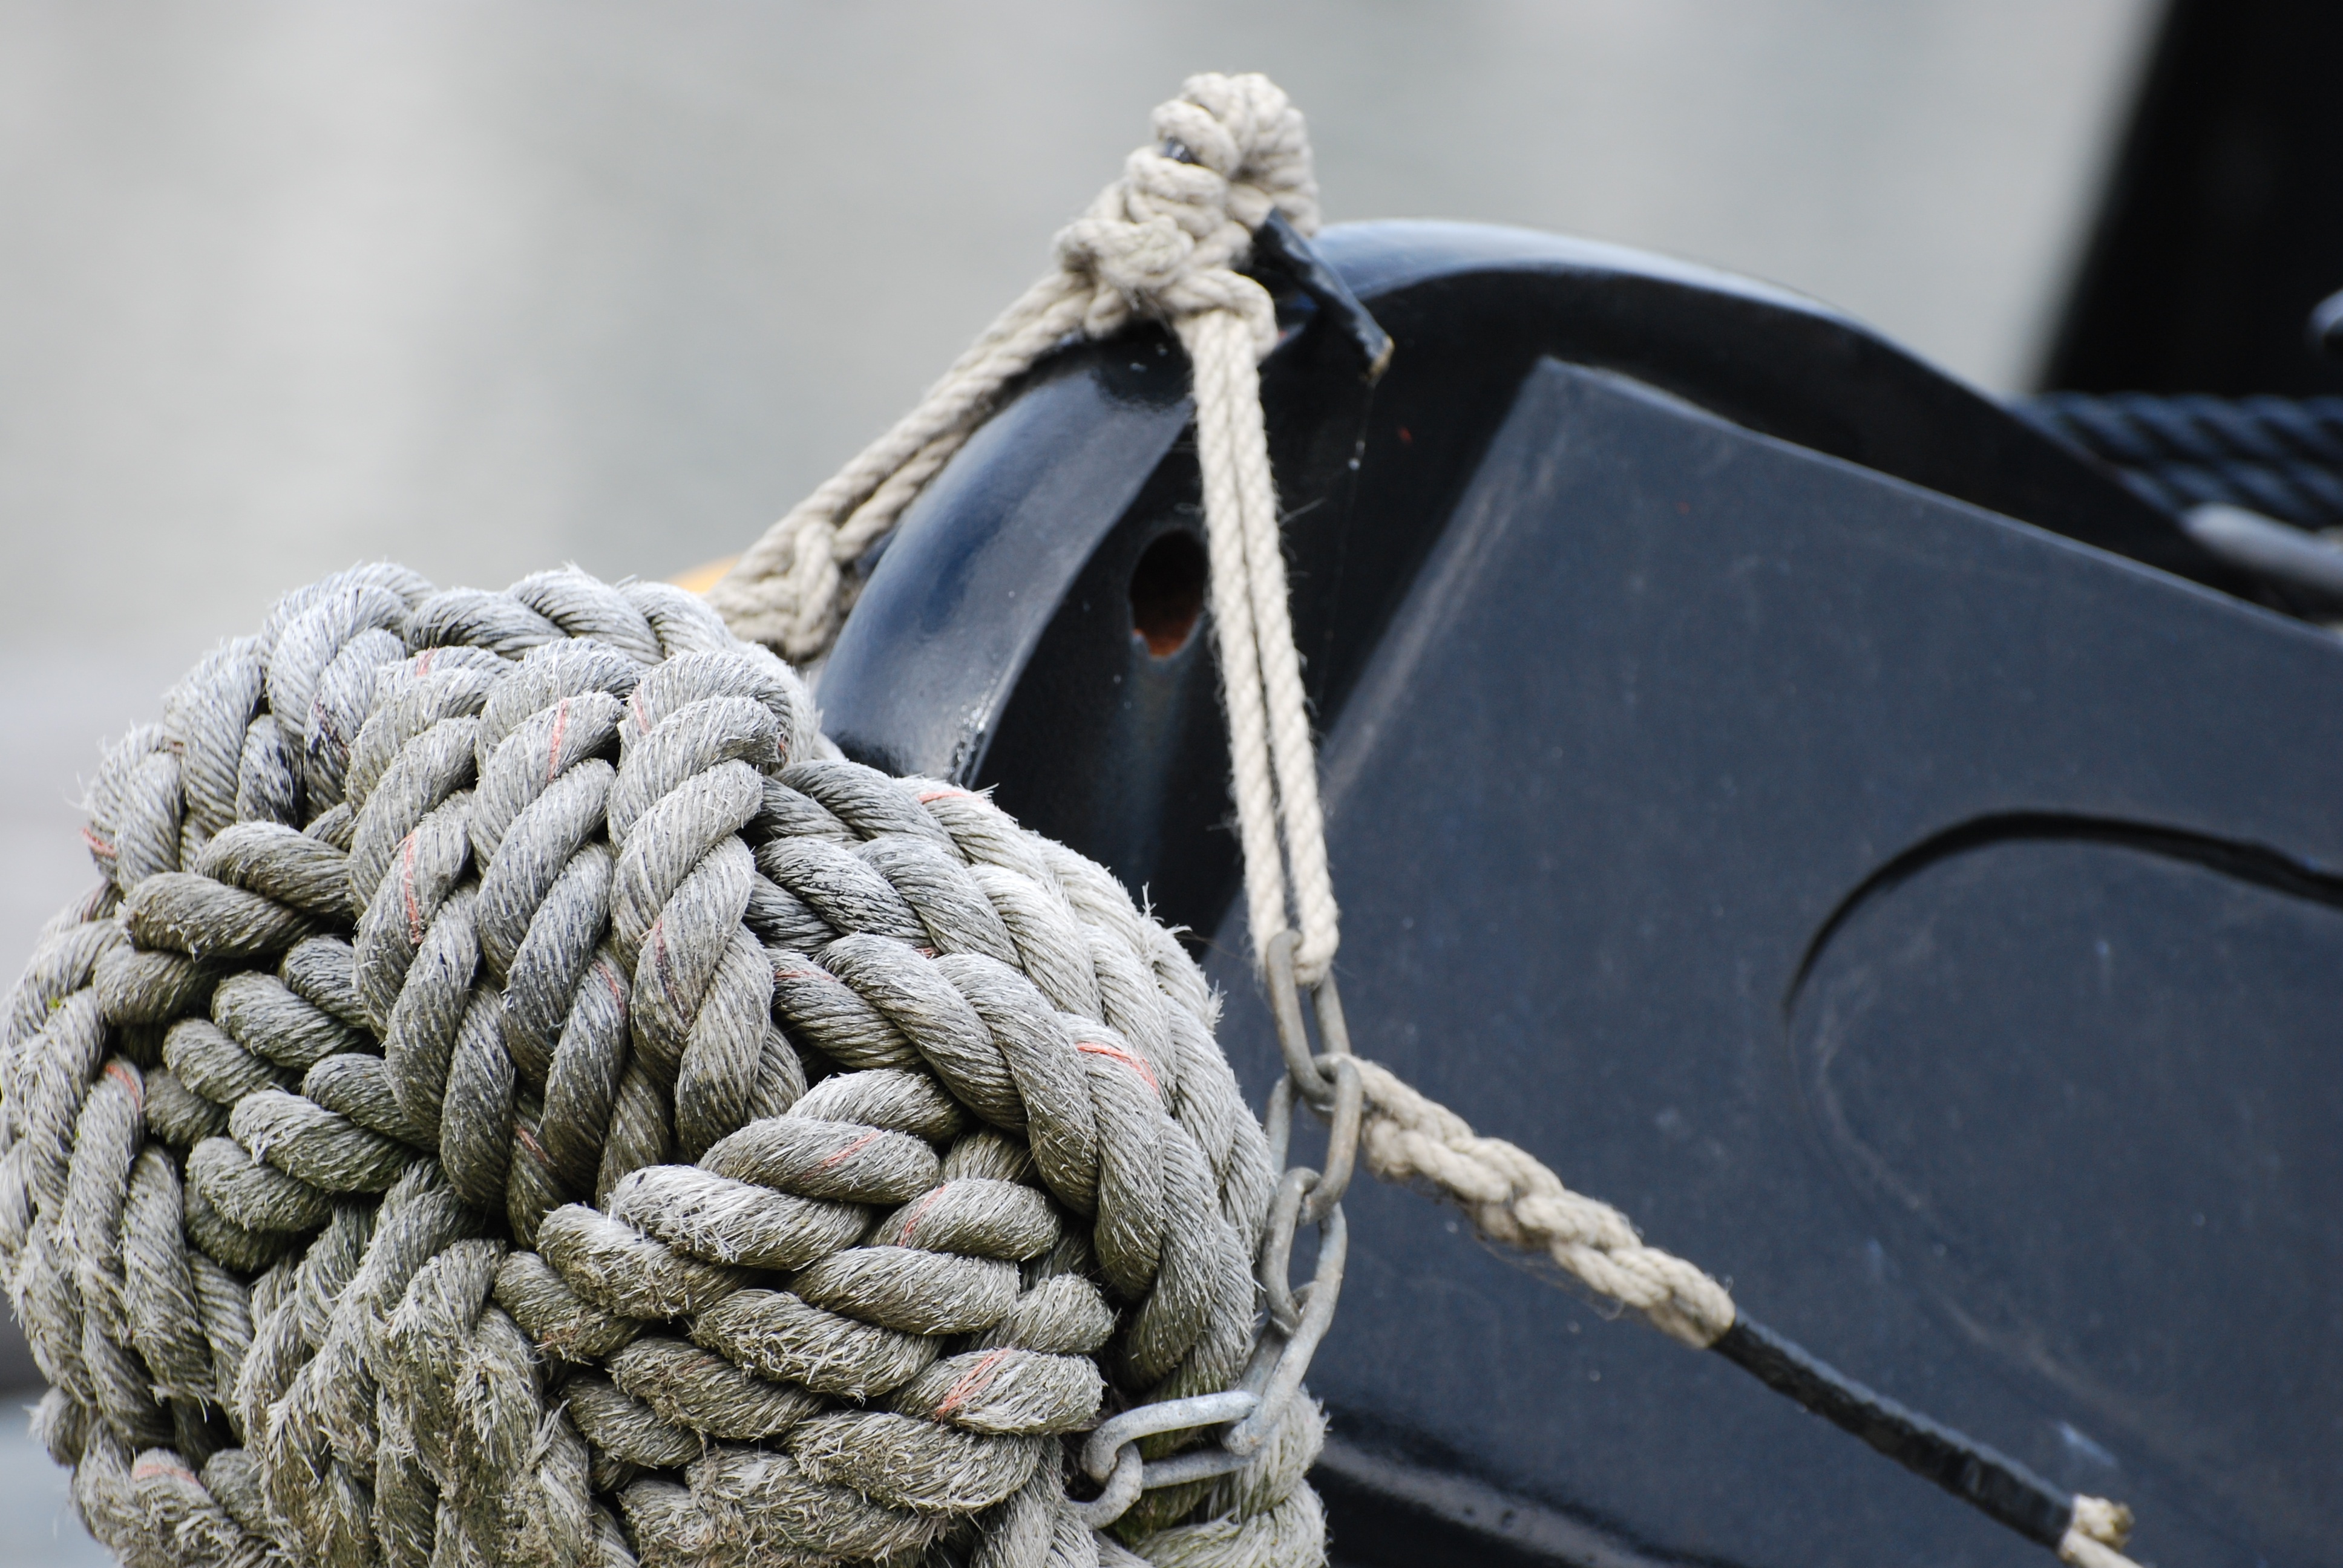
water, rope, boat, summer, vacation, journey, holiday, material, textile, fun, footwear